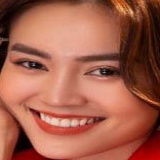
diễn viên Ninh Dương Lan Ngọc